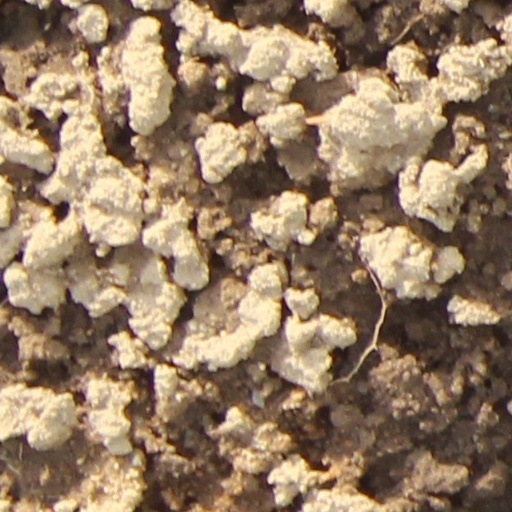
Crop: wheat